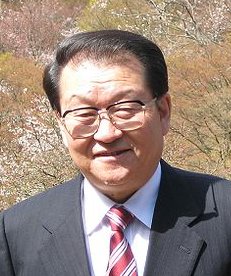
หลี่ ฉางชุน

|name = หลี่ ฉางชุน
|native_name = lang|zh-Hans|
|image = Li Changchun.jpg
|nationality = จีน
|order = ประธานคณะกรรมาธิการกลางเพื่อการสร้างอารยธรรมทางจิตวิญญาณ|คณะกรรมาธิการกลางเพื่อการสร้างอารยธรรมทางจิตวิญญาณ
|deputy = หลิว ยฺหวินชานเฉิน จื้อลี่หลิว เอี๋ยนตงหลิว ฉี
|1namedata = หู จิ่นเทา
|term_start = 15 พฤศจิกายน พ.ศ. 2545
|term_end = 18 มกราคม พ.ศ. 2556()
|predecessor = ติง กวานเกิน
|successor = หลิว ยฺหวินชาน
|office3 = เลขาธิการคณะกรรมาธิการพรรคคอมมิวนิสต์จีนประจำมณฑลกวางตุ้ง
|deputy3 = หลู รุ่ย-หฺวา (ผู้ว่าการมณฑล)
|term_start3 = มีนาคม พ.ศ. 2541
|term_end3 = พฤศจิกายน 2545(4 ปี 0 วัน)
|predecessor3 = เซี่ย เฟย์ (นักการเมือง)|เซี่ย เฟย์
|successor3 = จาง เต๋อเจียง
|birth_place = เขตเช่ากวานตง จักรวรรดิญี่ปุ่น (ปัจจุบันคือ ต้าเหลียน ประเทศจีน)
|party = ไฟล์:Danghui.svg|20px พรรคคอมมิวนิสต์จีน (พ.ศ. 2508–ปัจจุบัน)
|alma_mater = สถาบันเทคโนโลยีฮาร์บิน
หลี่ ฉางชุน (; เกิด 1 กุมภาพันธ์ พ.ศ. 2487) เป็นอดีตนักการเมืองชาวจีนและผู้นำระดับสูงของพรรคคอมมิวนิสต์จีน เป็นสมาชิกคณะกรรมาธิการถาวรประจำกรมการเมืองแห่งพรรคคอมมิวนิสต์จีน|คณะกรรมาธิการถาวรประจำกรมการเมืองพรรคคอมมิวนิสต์จีน (Politburo Standing Committee) ซึ่งเป็นสภาผู้นำสูงสุดของพรรคคอมมิวนิสต์จีน และประธานคณะกรรมาธิการกลางเพื่อการสร้างอารยธรรมทางจิตวิญญาณ ซึ่งเป็นหัวหน้าฝ่ายโฆษณาชวนเชื่อในประเทศจีน|โฆษณาชวนเชื่อและสื่อสัมพันธ์โดยพฤตินัยระหว่างปี พ.ศ. 2545–2555
หลี่มีอาชีพทางการเมืองที่แตกต่างกันอย่างกว้างขวางครอบคลุม 3 มณฑล ครั้งแรกในฐานะผู้ว่าการมณฑลเหลียวหนิง จากนั้นเป็นเลขาธิการคณะกรรมาธิการพรรคคอมมิวนิสต์จีน|เลขาธิการคณะกรรมาธิการพรรคฯประจำมณฑลเหอหนาน และประจำมณฑลกวางตุ้ง ก่อนที่จะได้รับการเลื่อนตำแหน่งเป็นผู้นำระดับชาติในปี พ.ศ. 2545 เขาเกษียณในปี พ.ศ. 2555
== ประวัติ ==
=== ชีวิตในวัยเยาว์และอาชีพการงาน ===
=== มณฑลกวางตุ้ง ===
=== คณะกรรมาธิการถาวรกรมการเมือง ===
== งานโฆษณาชวนเชื่อ ==
== ชีวิตส่วนตัว ==
== อ้างอิง ==
== แหล่งข้อมูลอื่น ==
* ชีวประวัติของหลี่ ฉางชุน , "ไชนาวีต้า"
* ชีวประวัติของหลี่ ฉางชุน "พิเพิลส์เดลี"
หมวดหมู่:นักการเมืองจีน